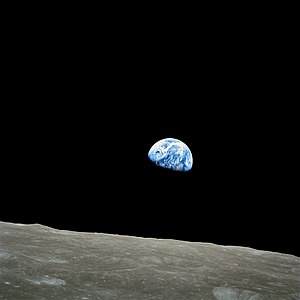
Månen / Udforskning
Jorden set fra Månen under Apollo 8-missionen, juleaften 1968
Månen er Jordens eneste måne og den femtestørste naturlige satellit i solsystemet. Dens størrelse i forhold til Jorden gør den til den relativt største måne i solsystemet, som omkredser en planet. Man regner med, at Månen er dannet som resultat af et gigantisk sammenstød mellem den unge Jord og en mindre planet kaldet Theia for 4,51 milliarder år siden.